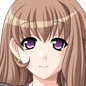
Portrait style: Anime Portrait